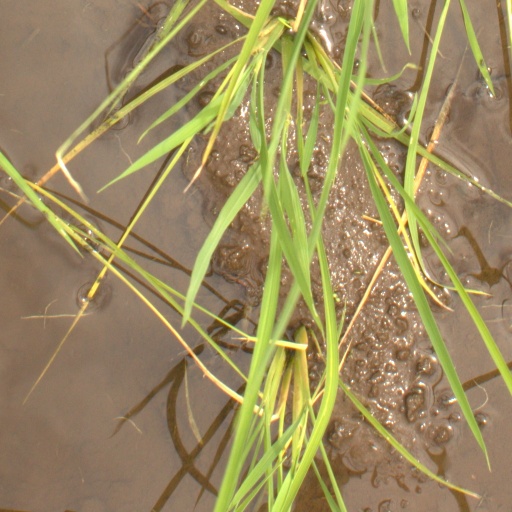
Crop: rice